Cigarette Island Park

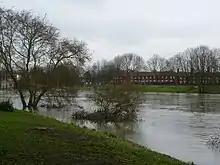
Apartments at Hampton Court Palace seen across the Thames from Cigarette Island Park

Cigarette Island Park is a public park in East Molesey, in the Borough of Elmbridge, Surrey, close to the border with Greater London and Hampton Court Palace.